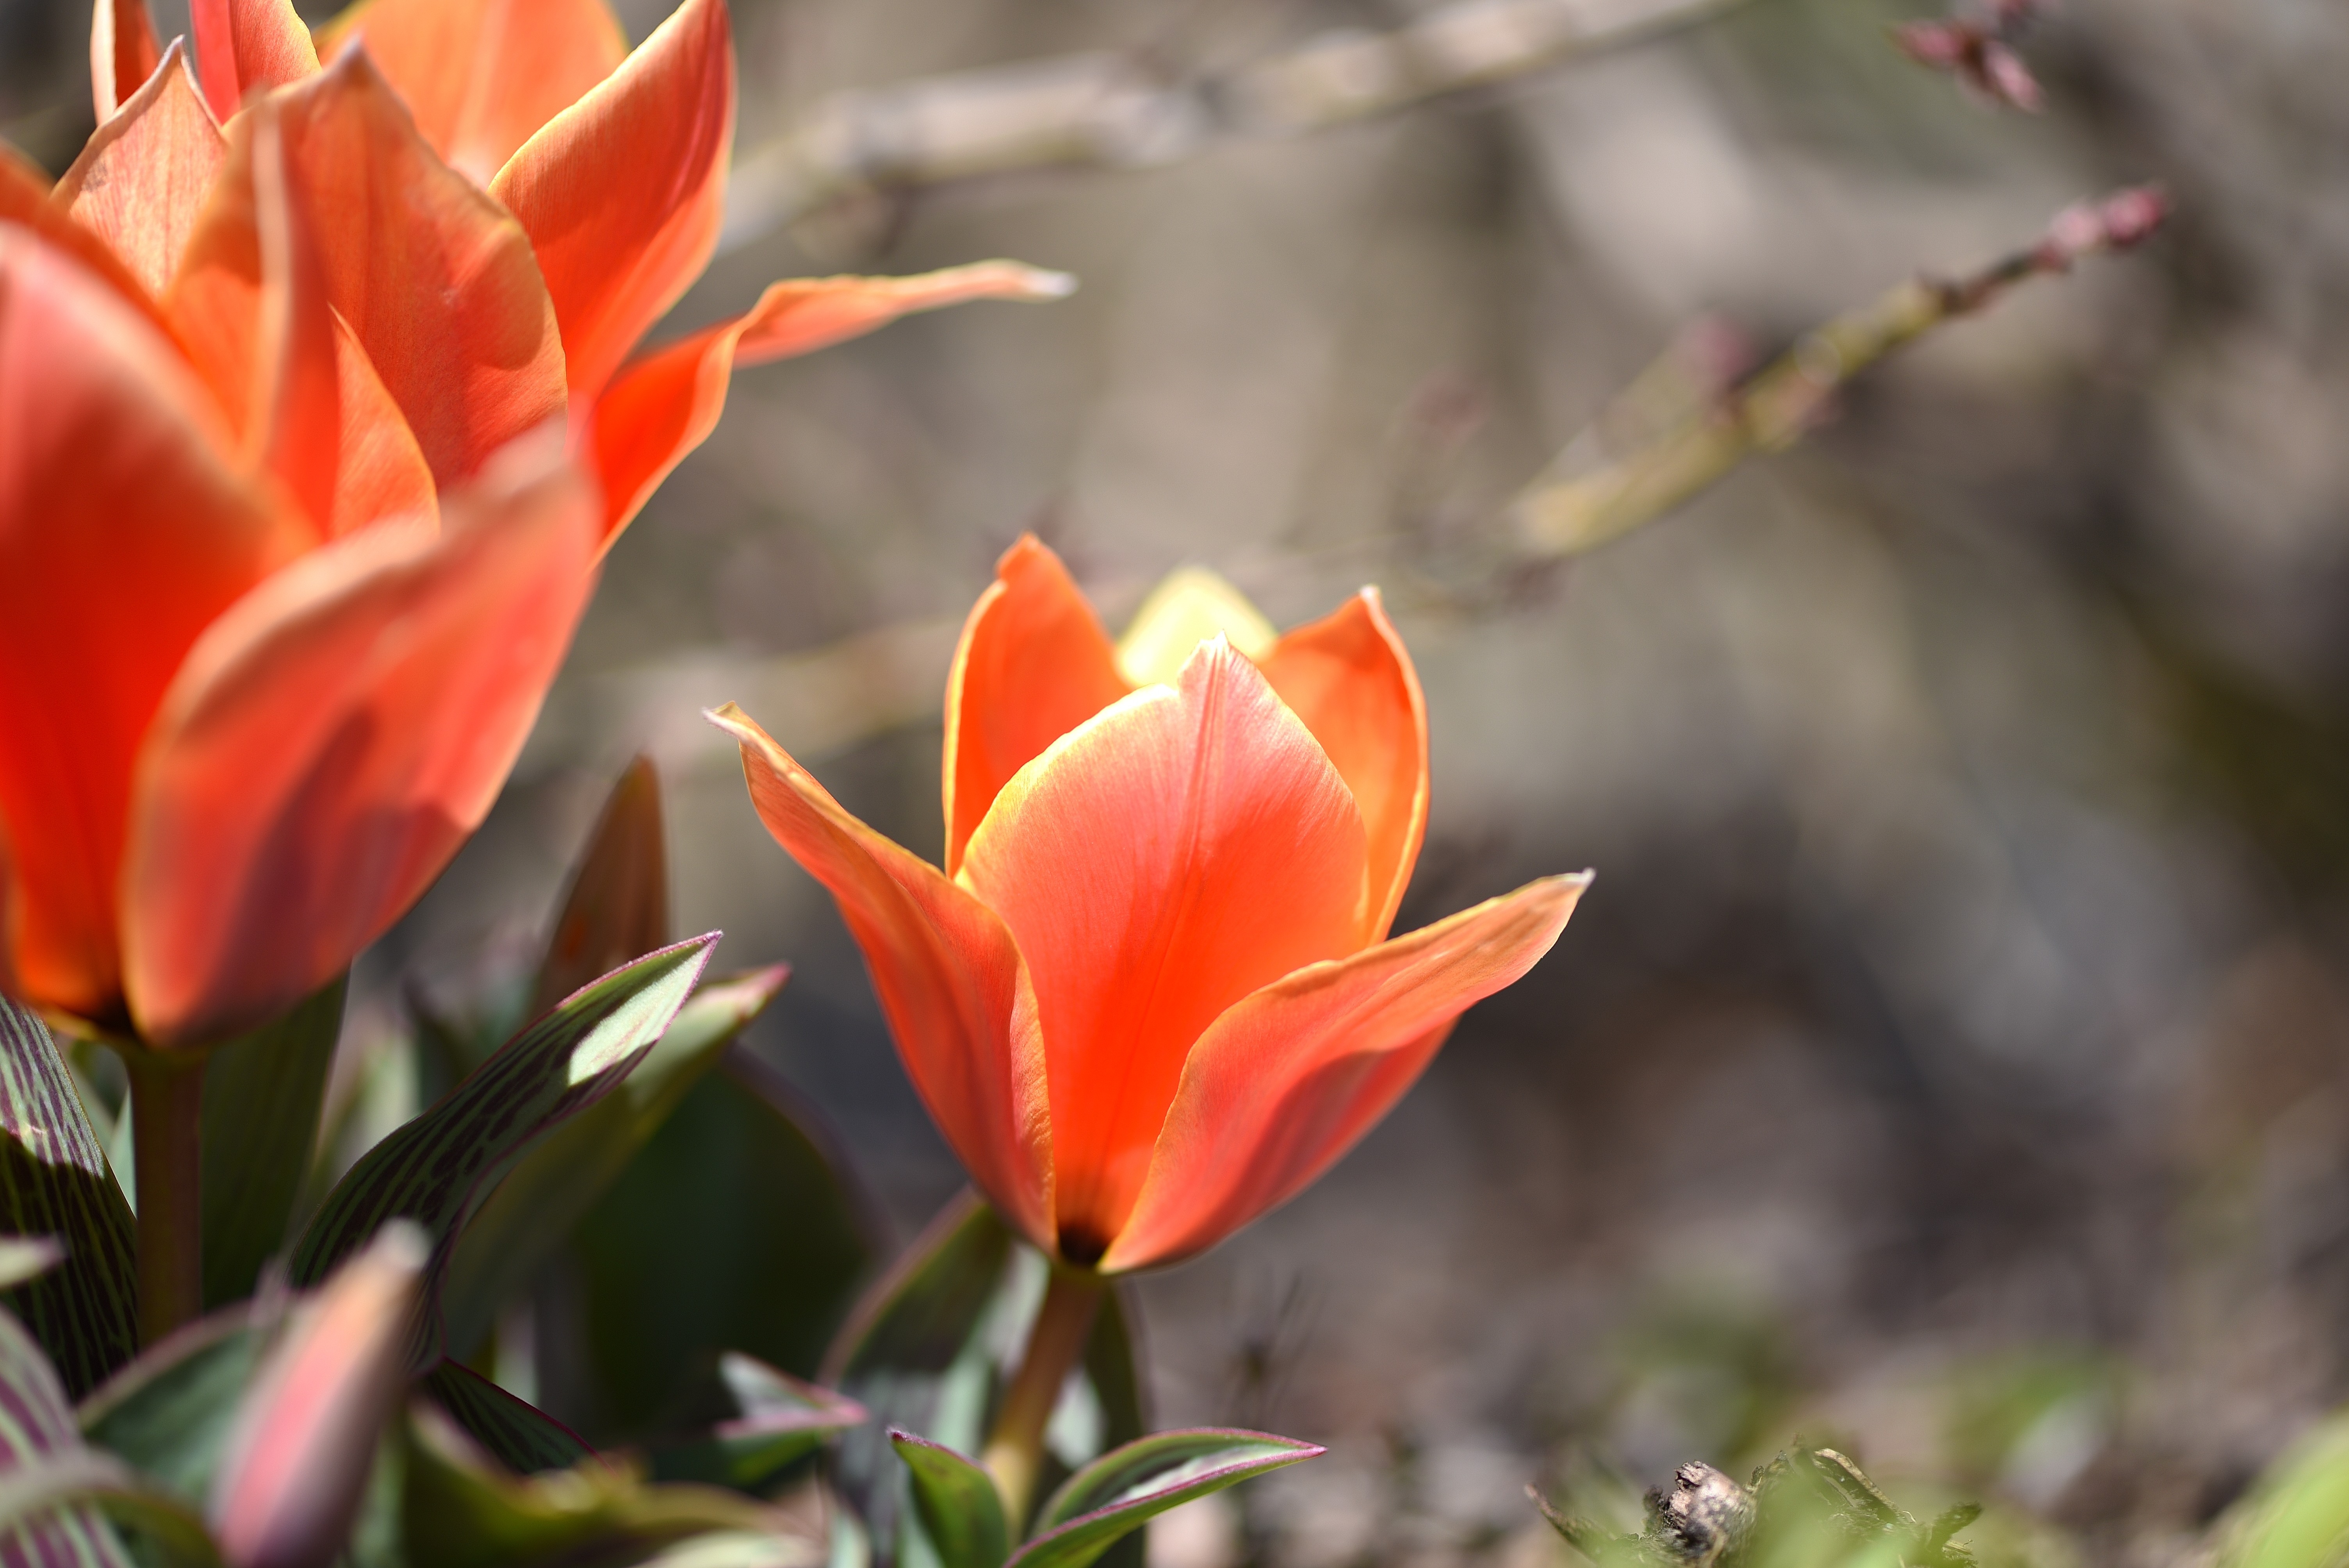
nature, blossom, plant, flower, petal, bloom, tulip, spring, botany, garden, close, flora, flowers, tulips, spring flower, macro photography, flowering plant, orange red, land plant